Volcanic impacts on the oceans

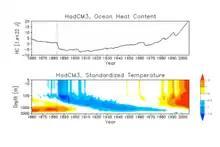

The volcanic cooling signals in ocean heat content can persist for much longer time (decadal or mutil-decadal time scale), far beyond the duration of volcanic forcing.